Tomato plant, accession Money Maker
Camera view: bottom (45 deg); turntable rotation: 270 degrees
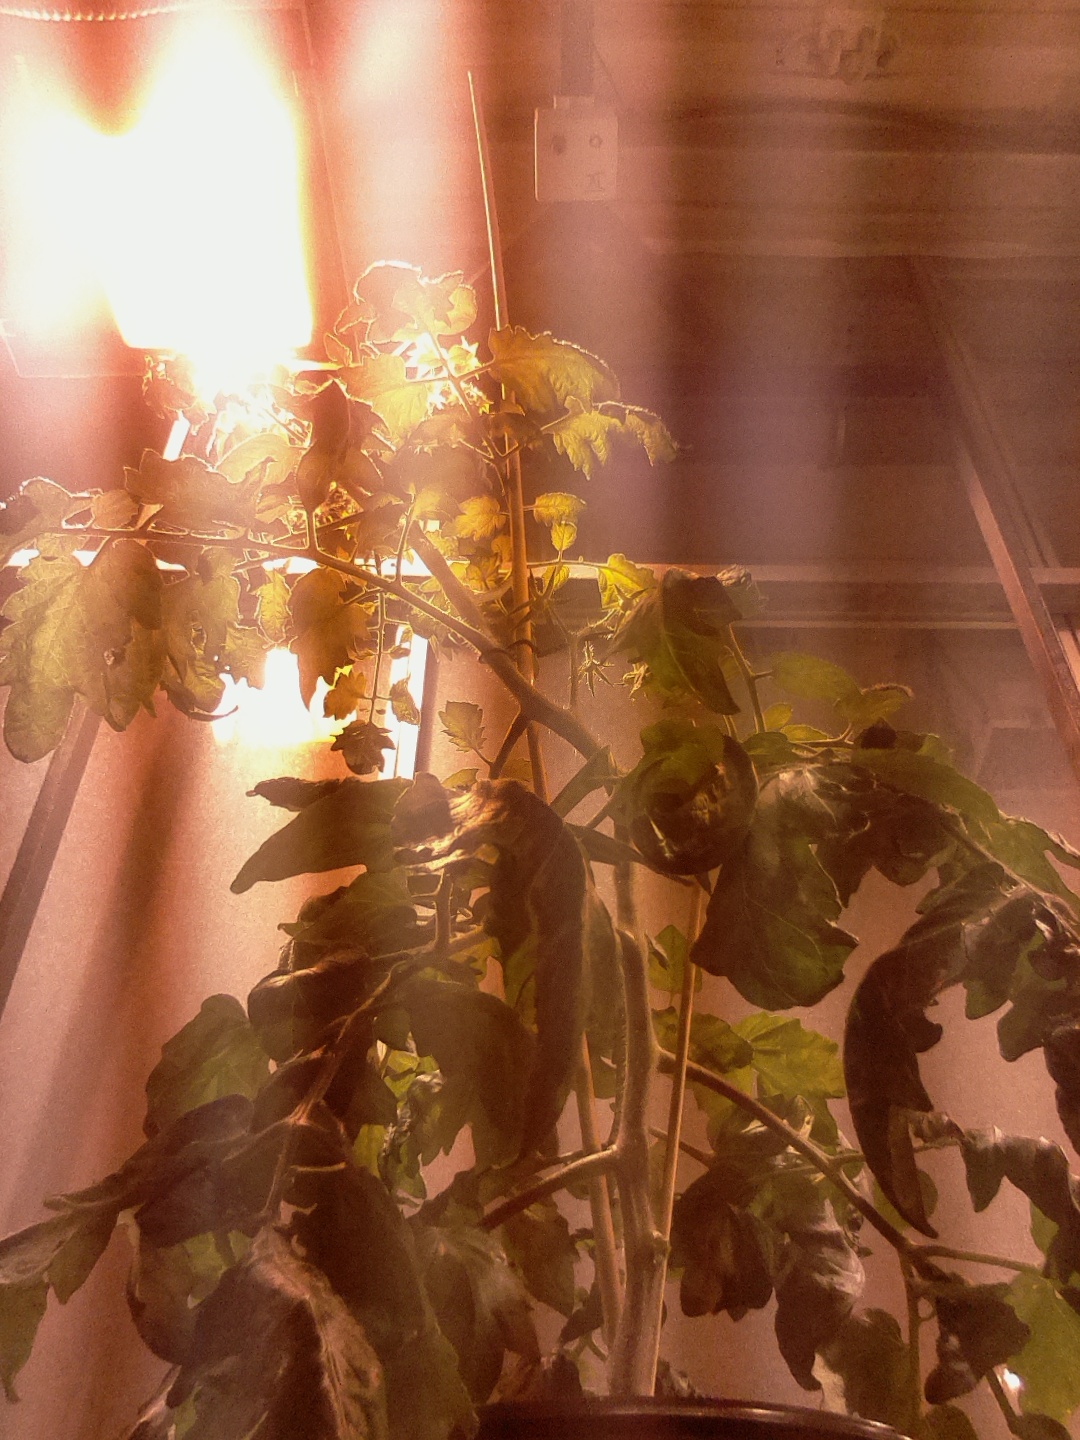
BBCH growth stage 67: Full flowering, 70%-80% of flowers open, more petals falling